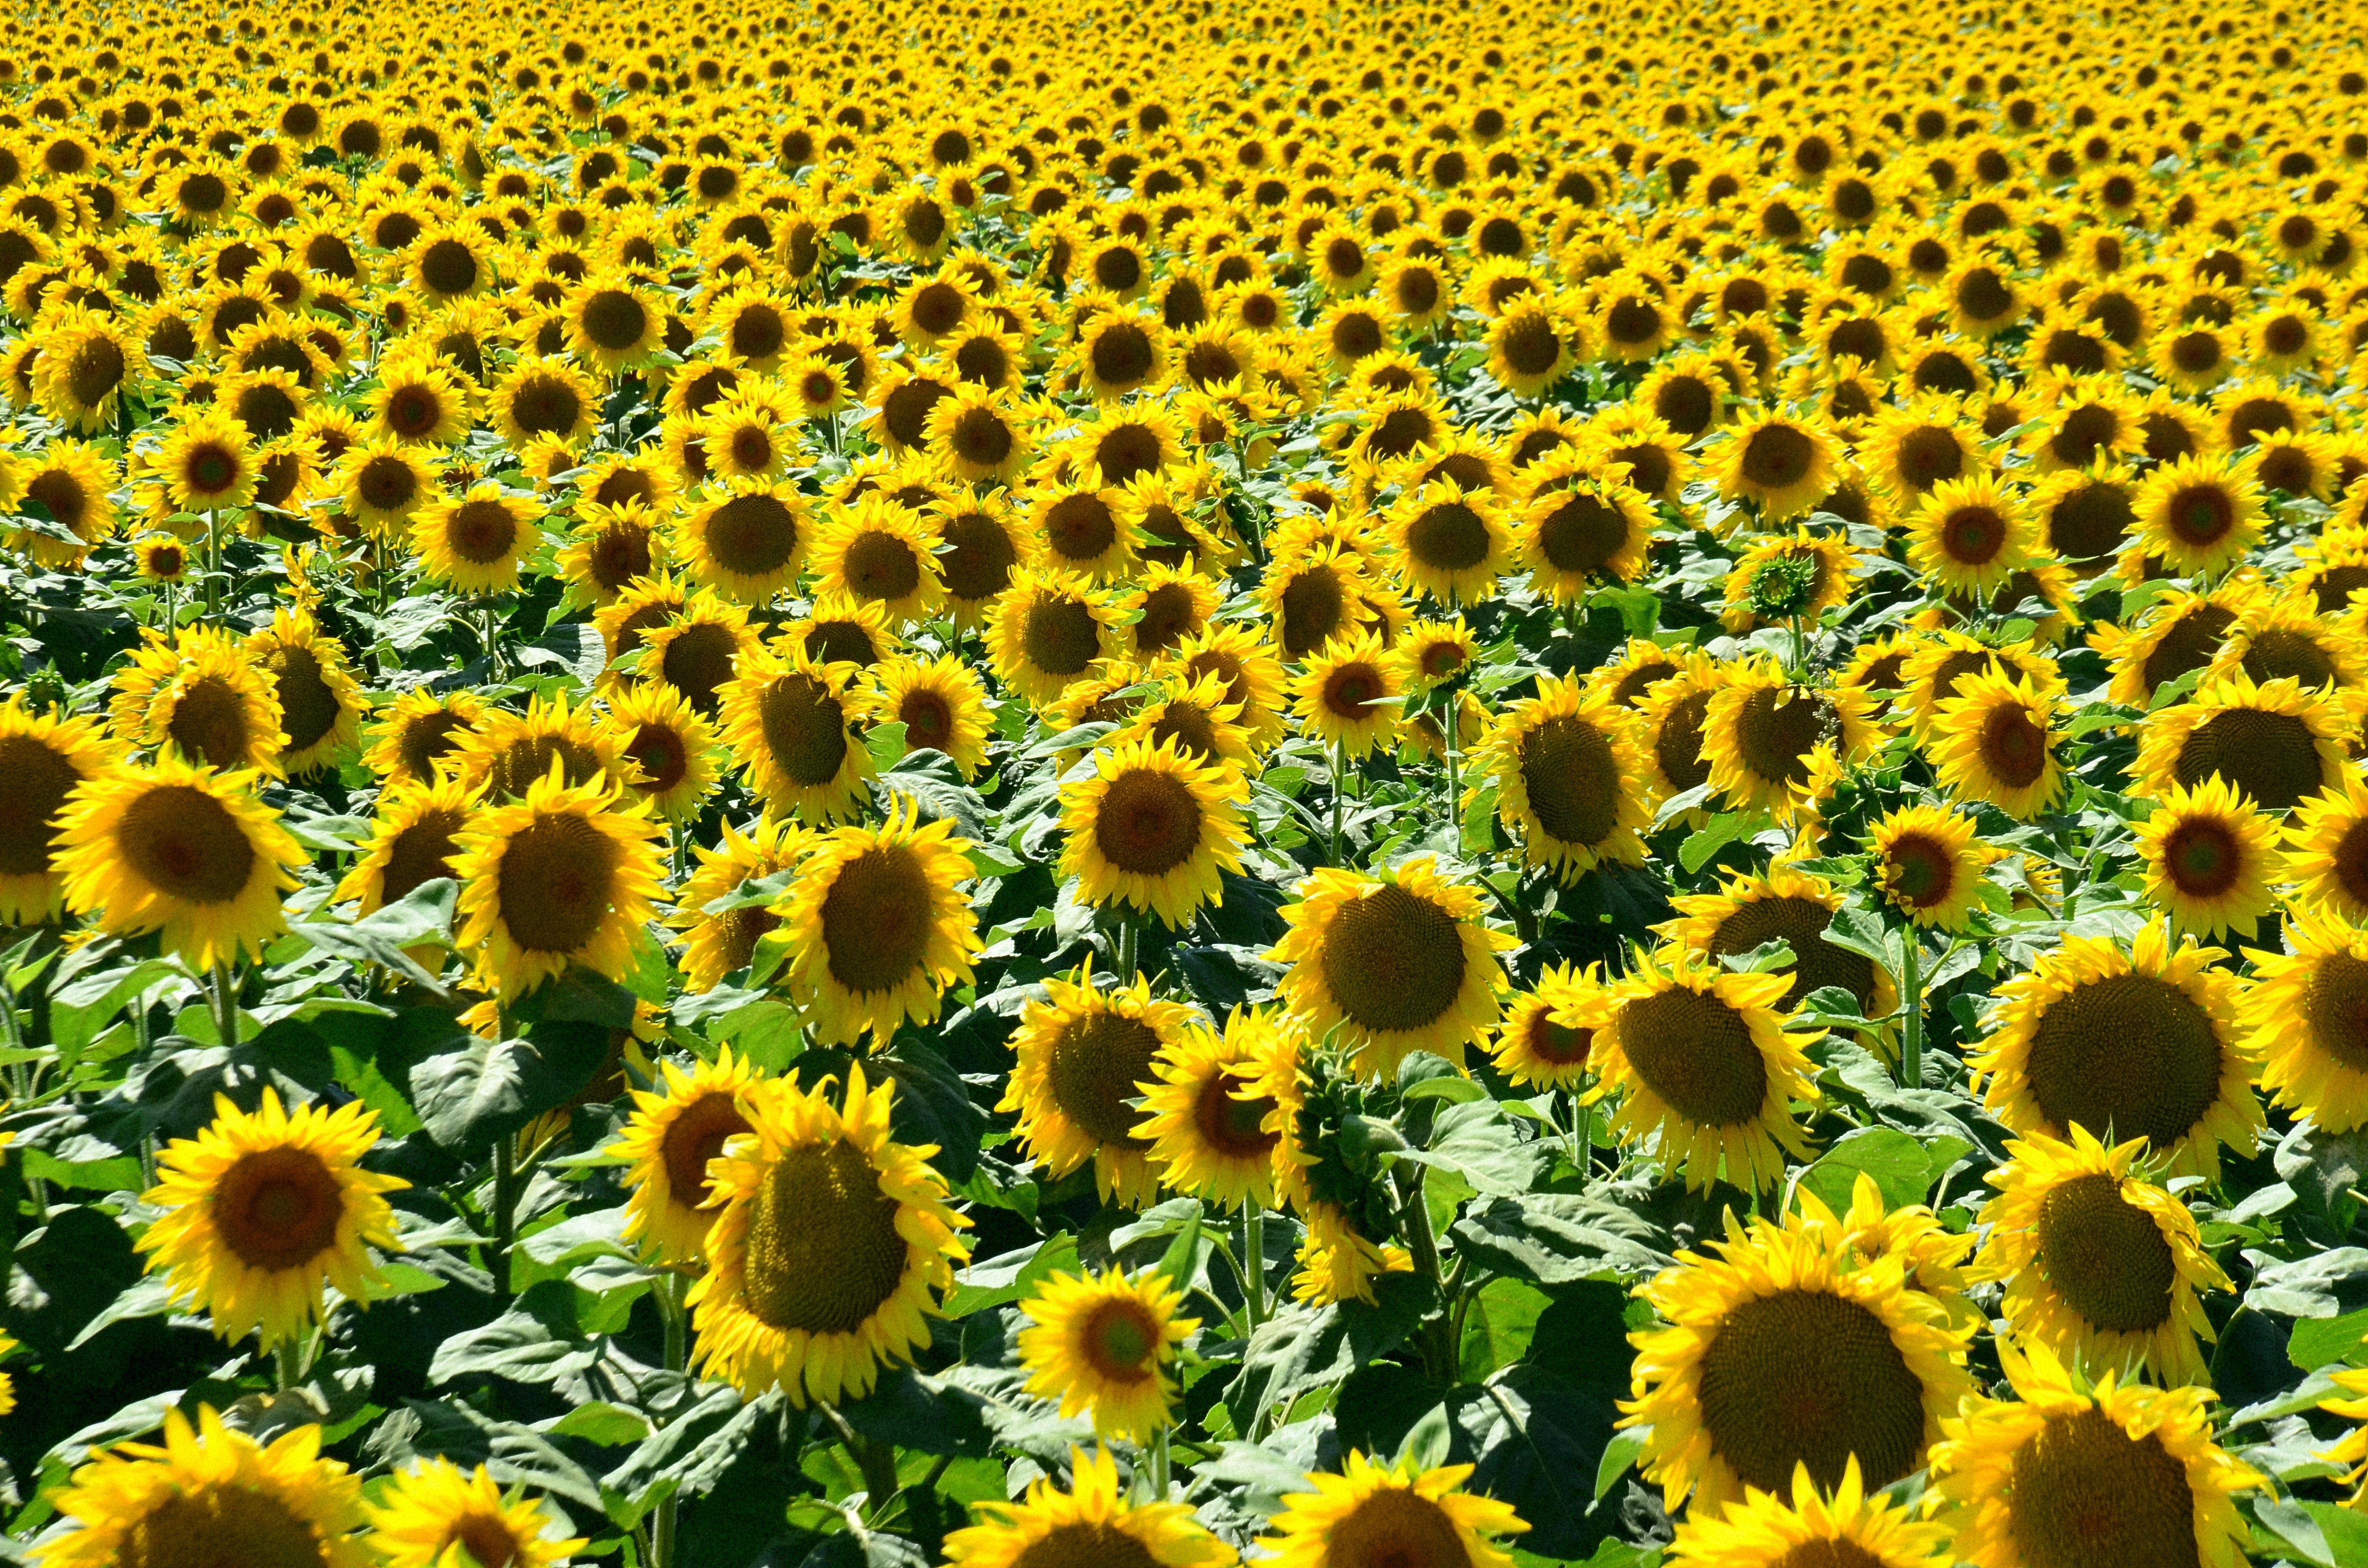
plant, sunshine, field, flower, summer, yellow, sunflower, hungary, flowering plant, daisy family, asterales, sunflower seed, annual plant, land plant